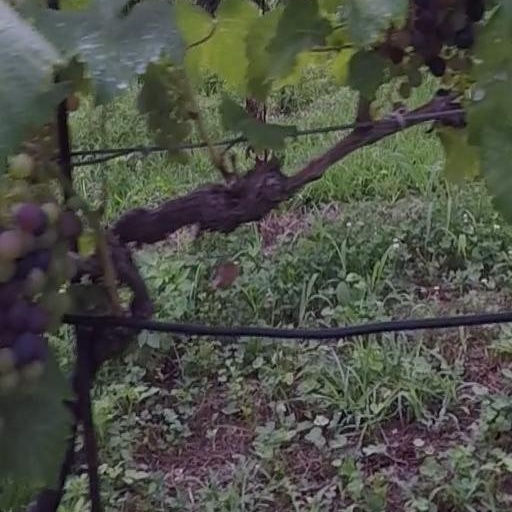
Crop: grape